Richard Coulter Jr.

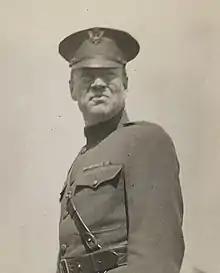
Brig. gen. Richard Coulter in France, June 1918.

Richard Coulter Jr. (October 3, 1870 – September 26, 1955) was a World War I general, a businessman, a professional football player and a banker.